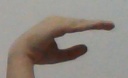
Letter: jeem